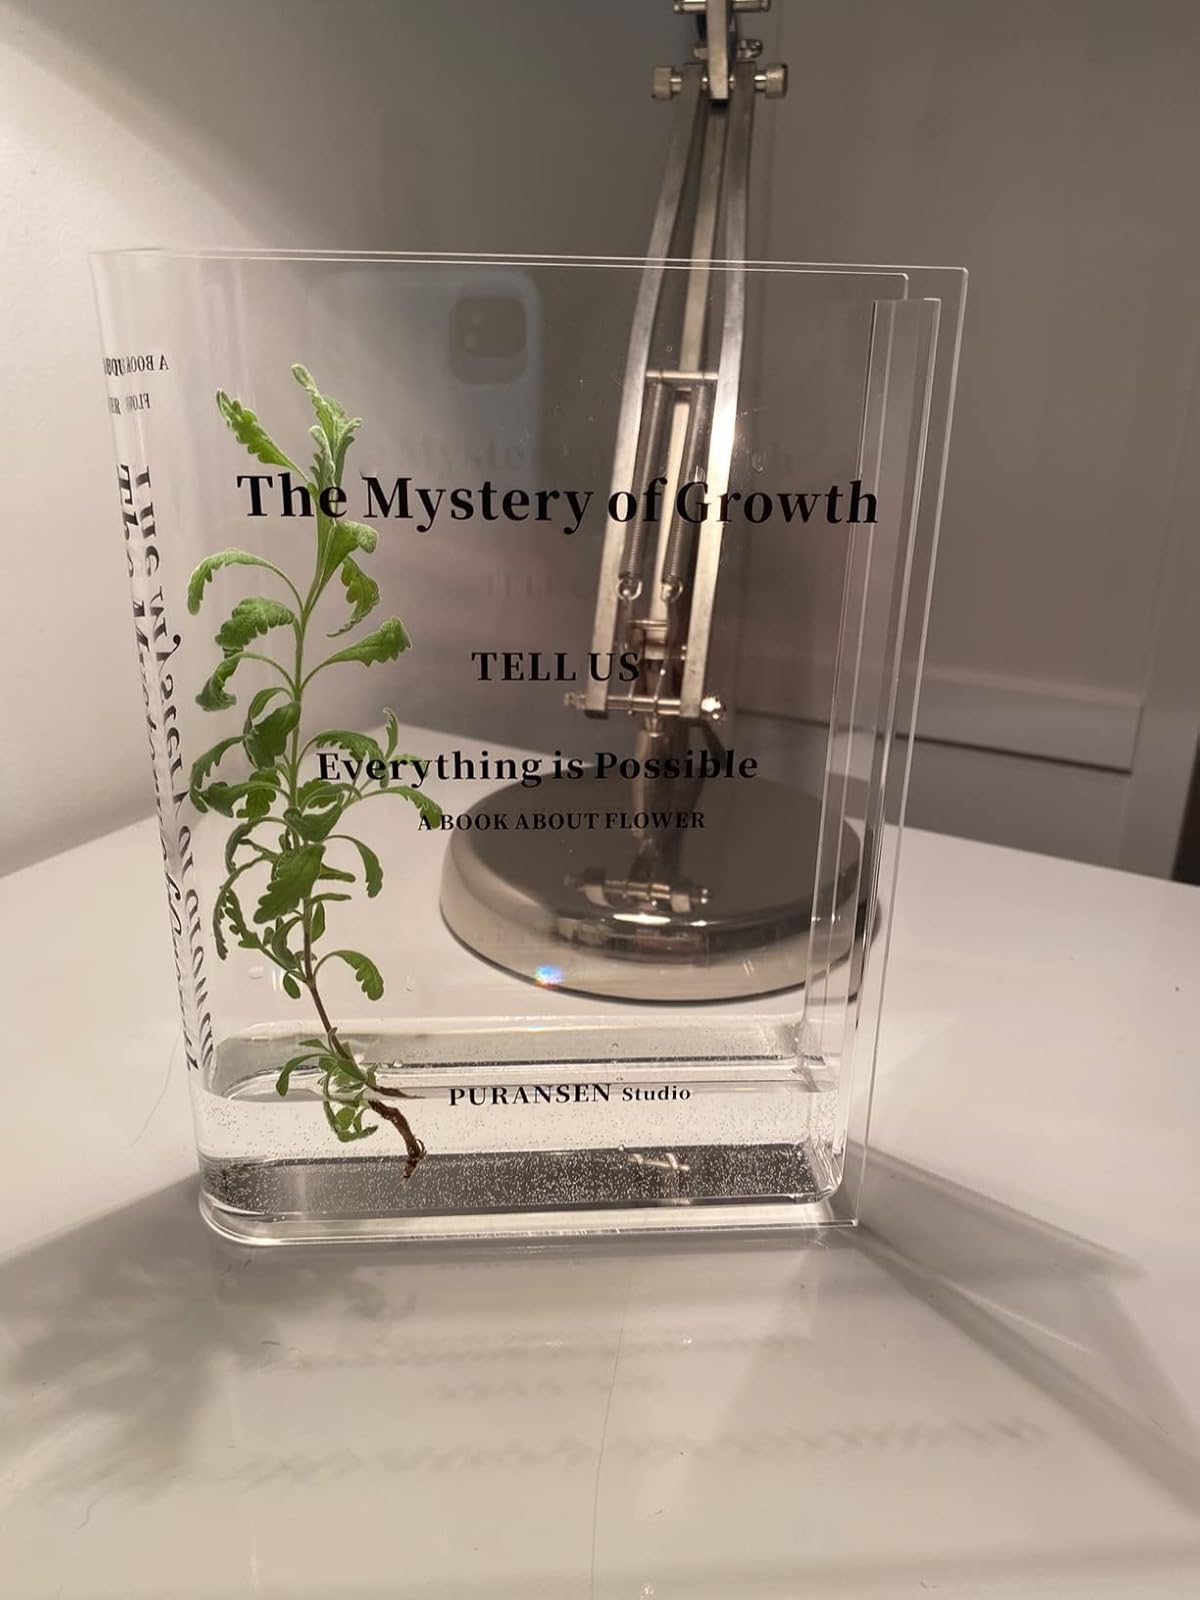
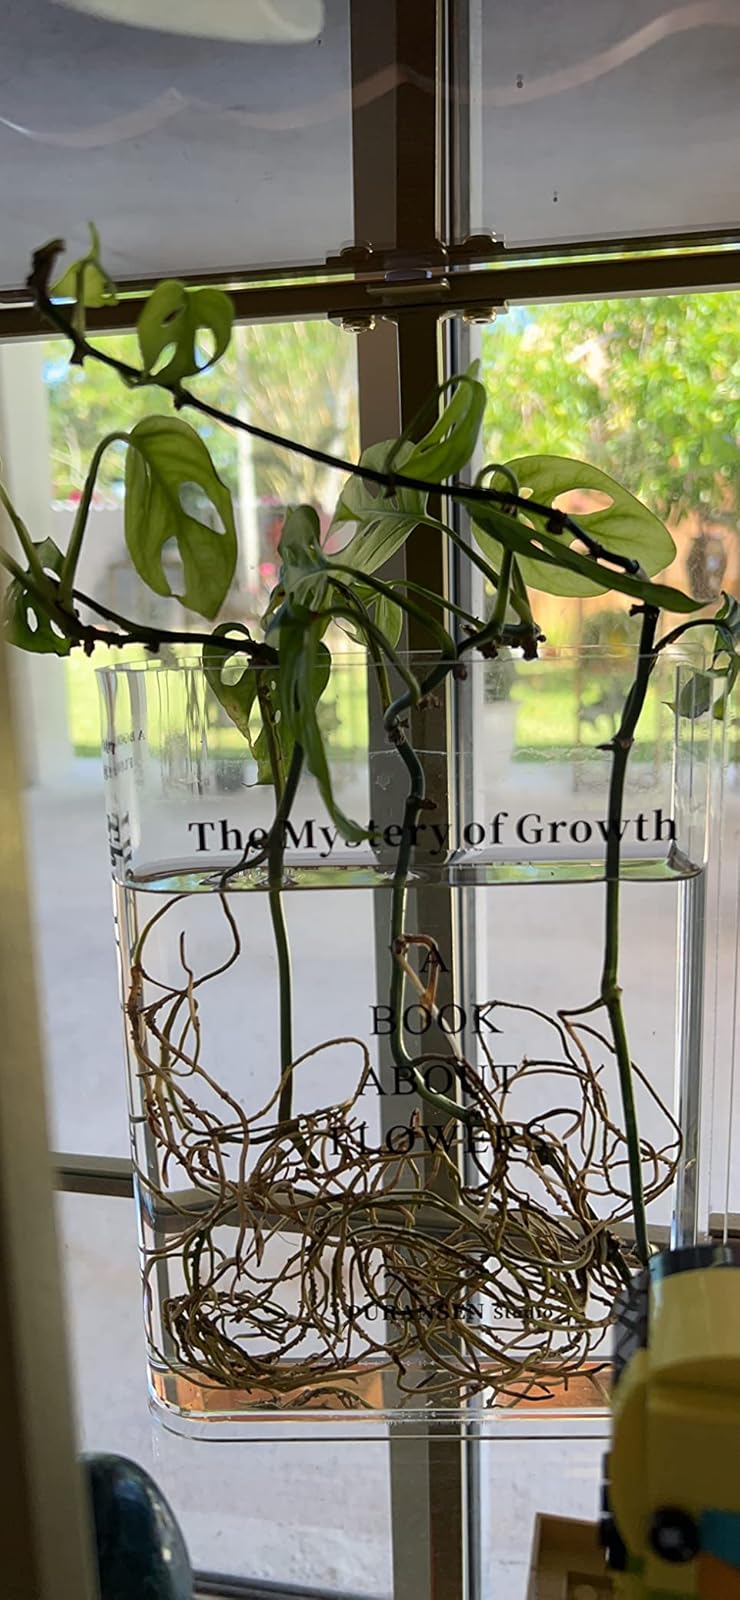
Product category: vase
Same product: yes